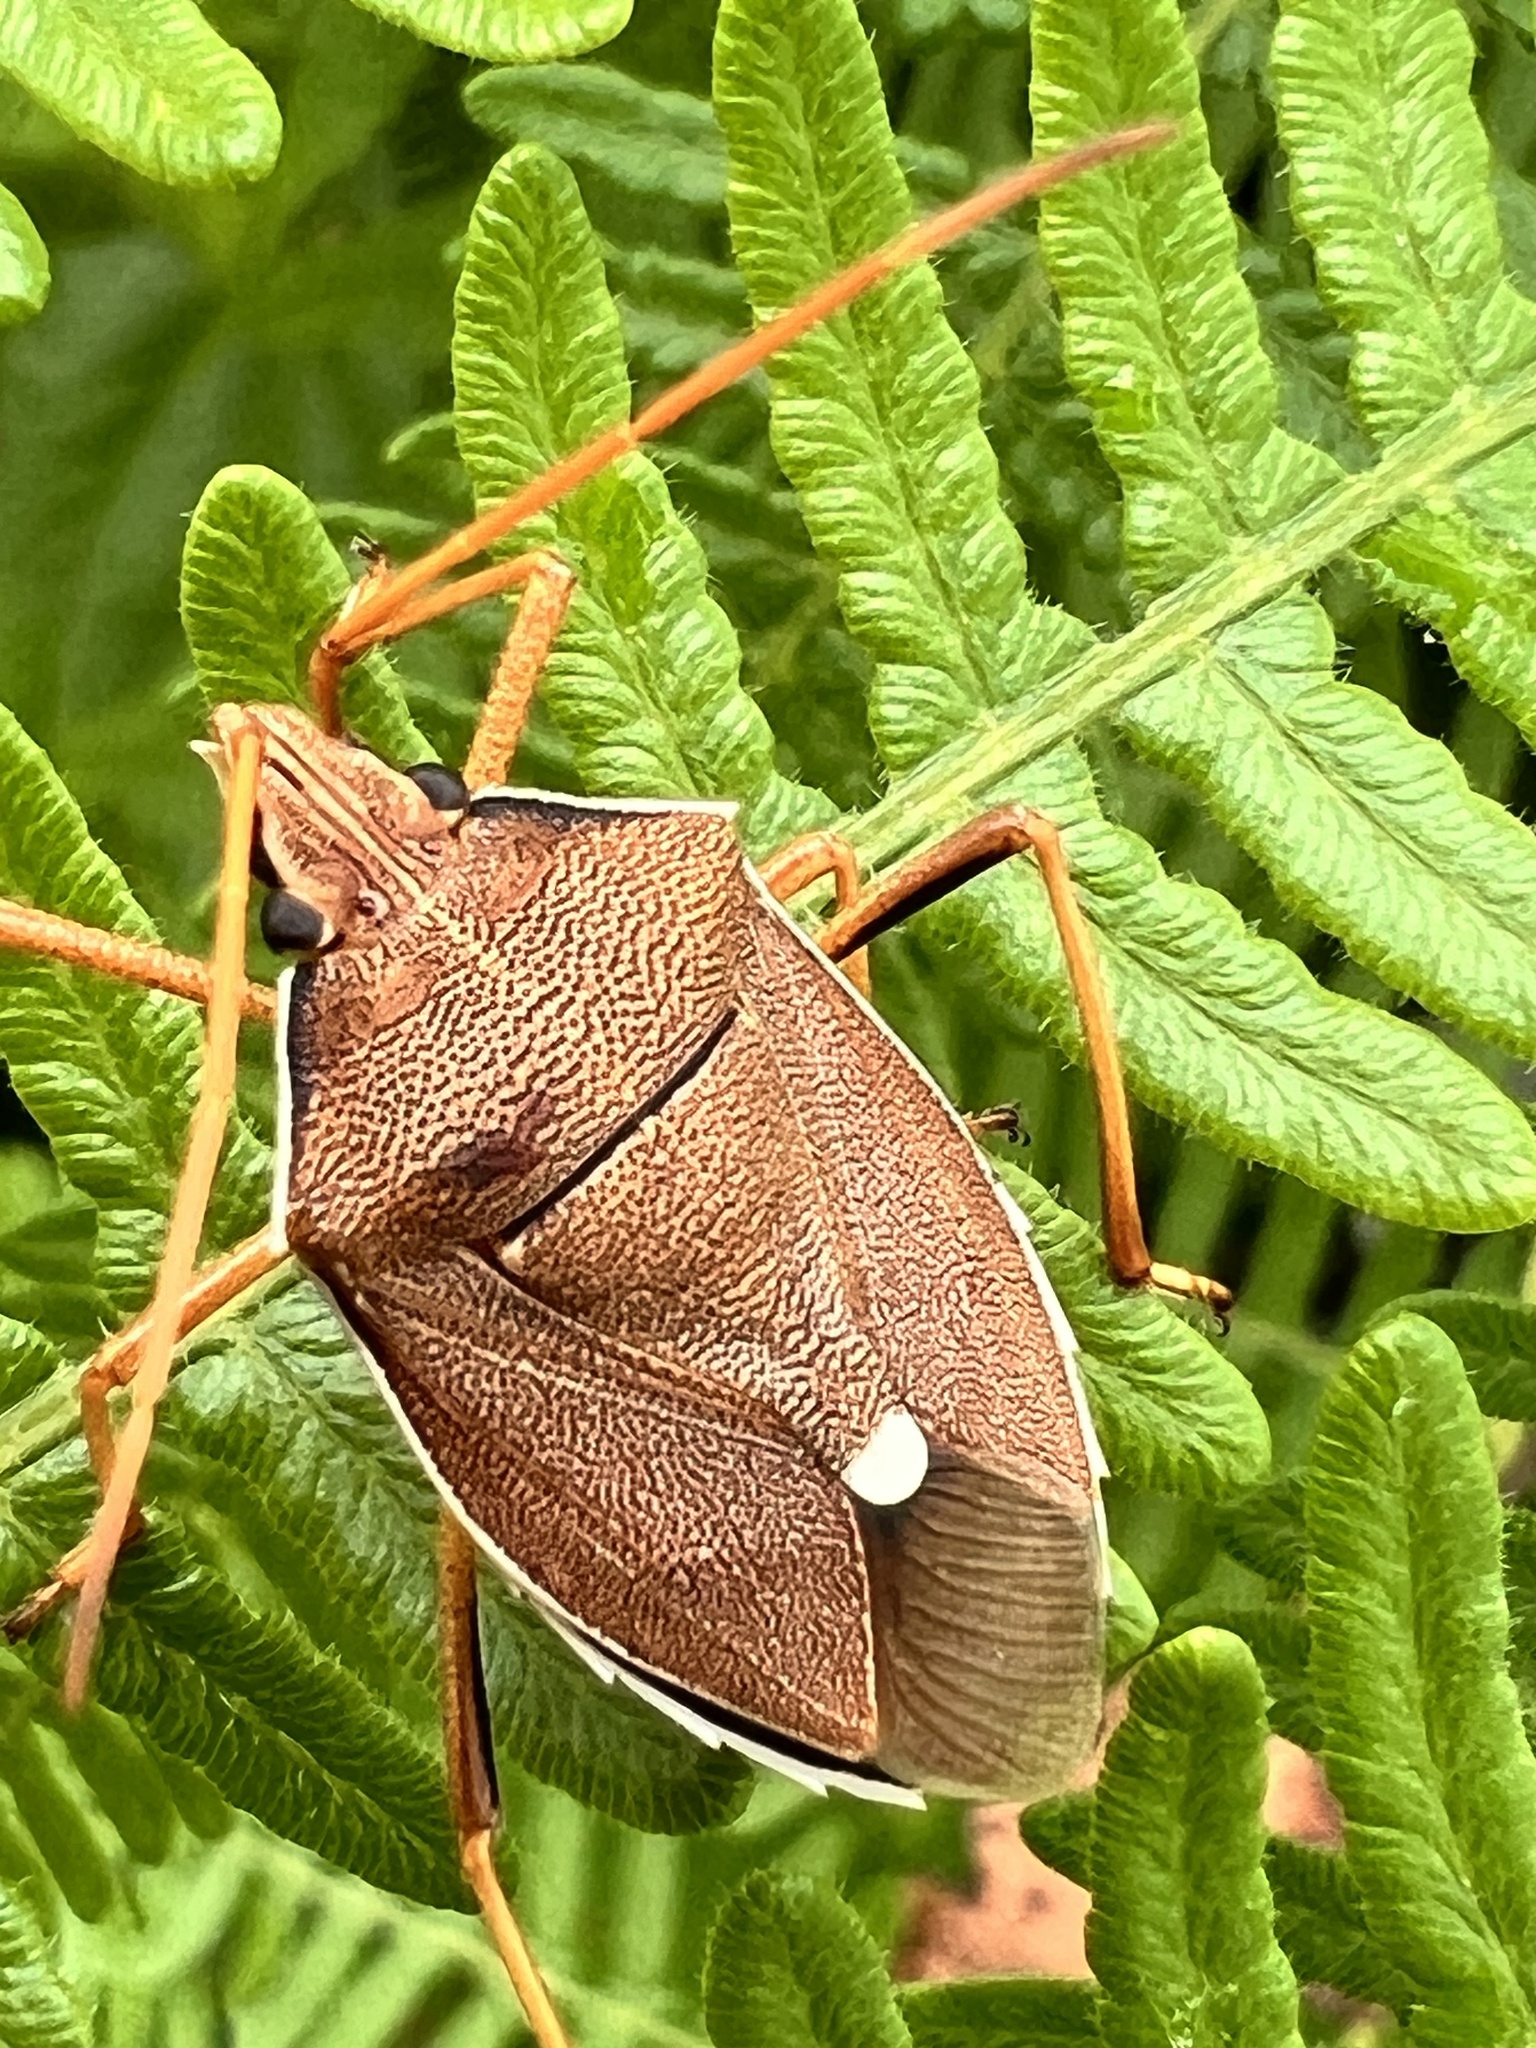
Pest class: stink_bug